Geometric Mouse, Variation I, Scale A

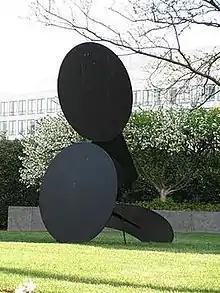
"Geometric Mouse, Variation I, Scale A" (1971) by Claes Oldenburg

Geometric Mouse, Variation I, Scale A is an abstract sculpture by Claes Oldenburg. created in 1971.